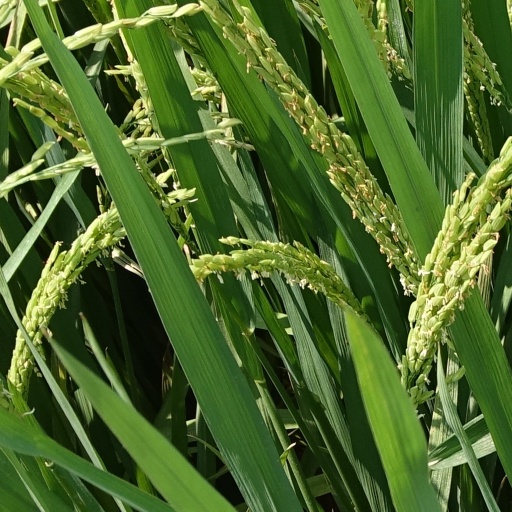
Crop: rice